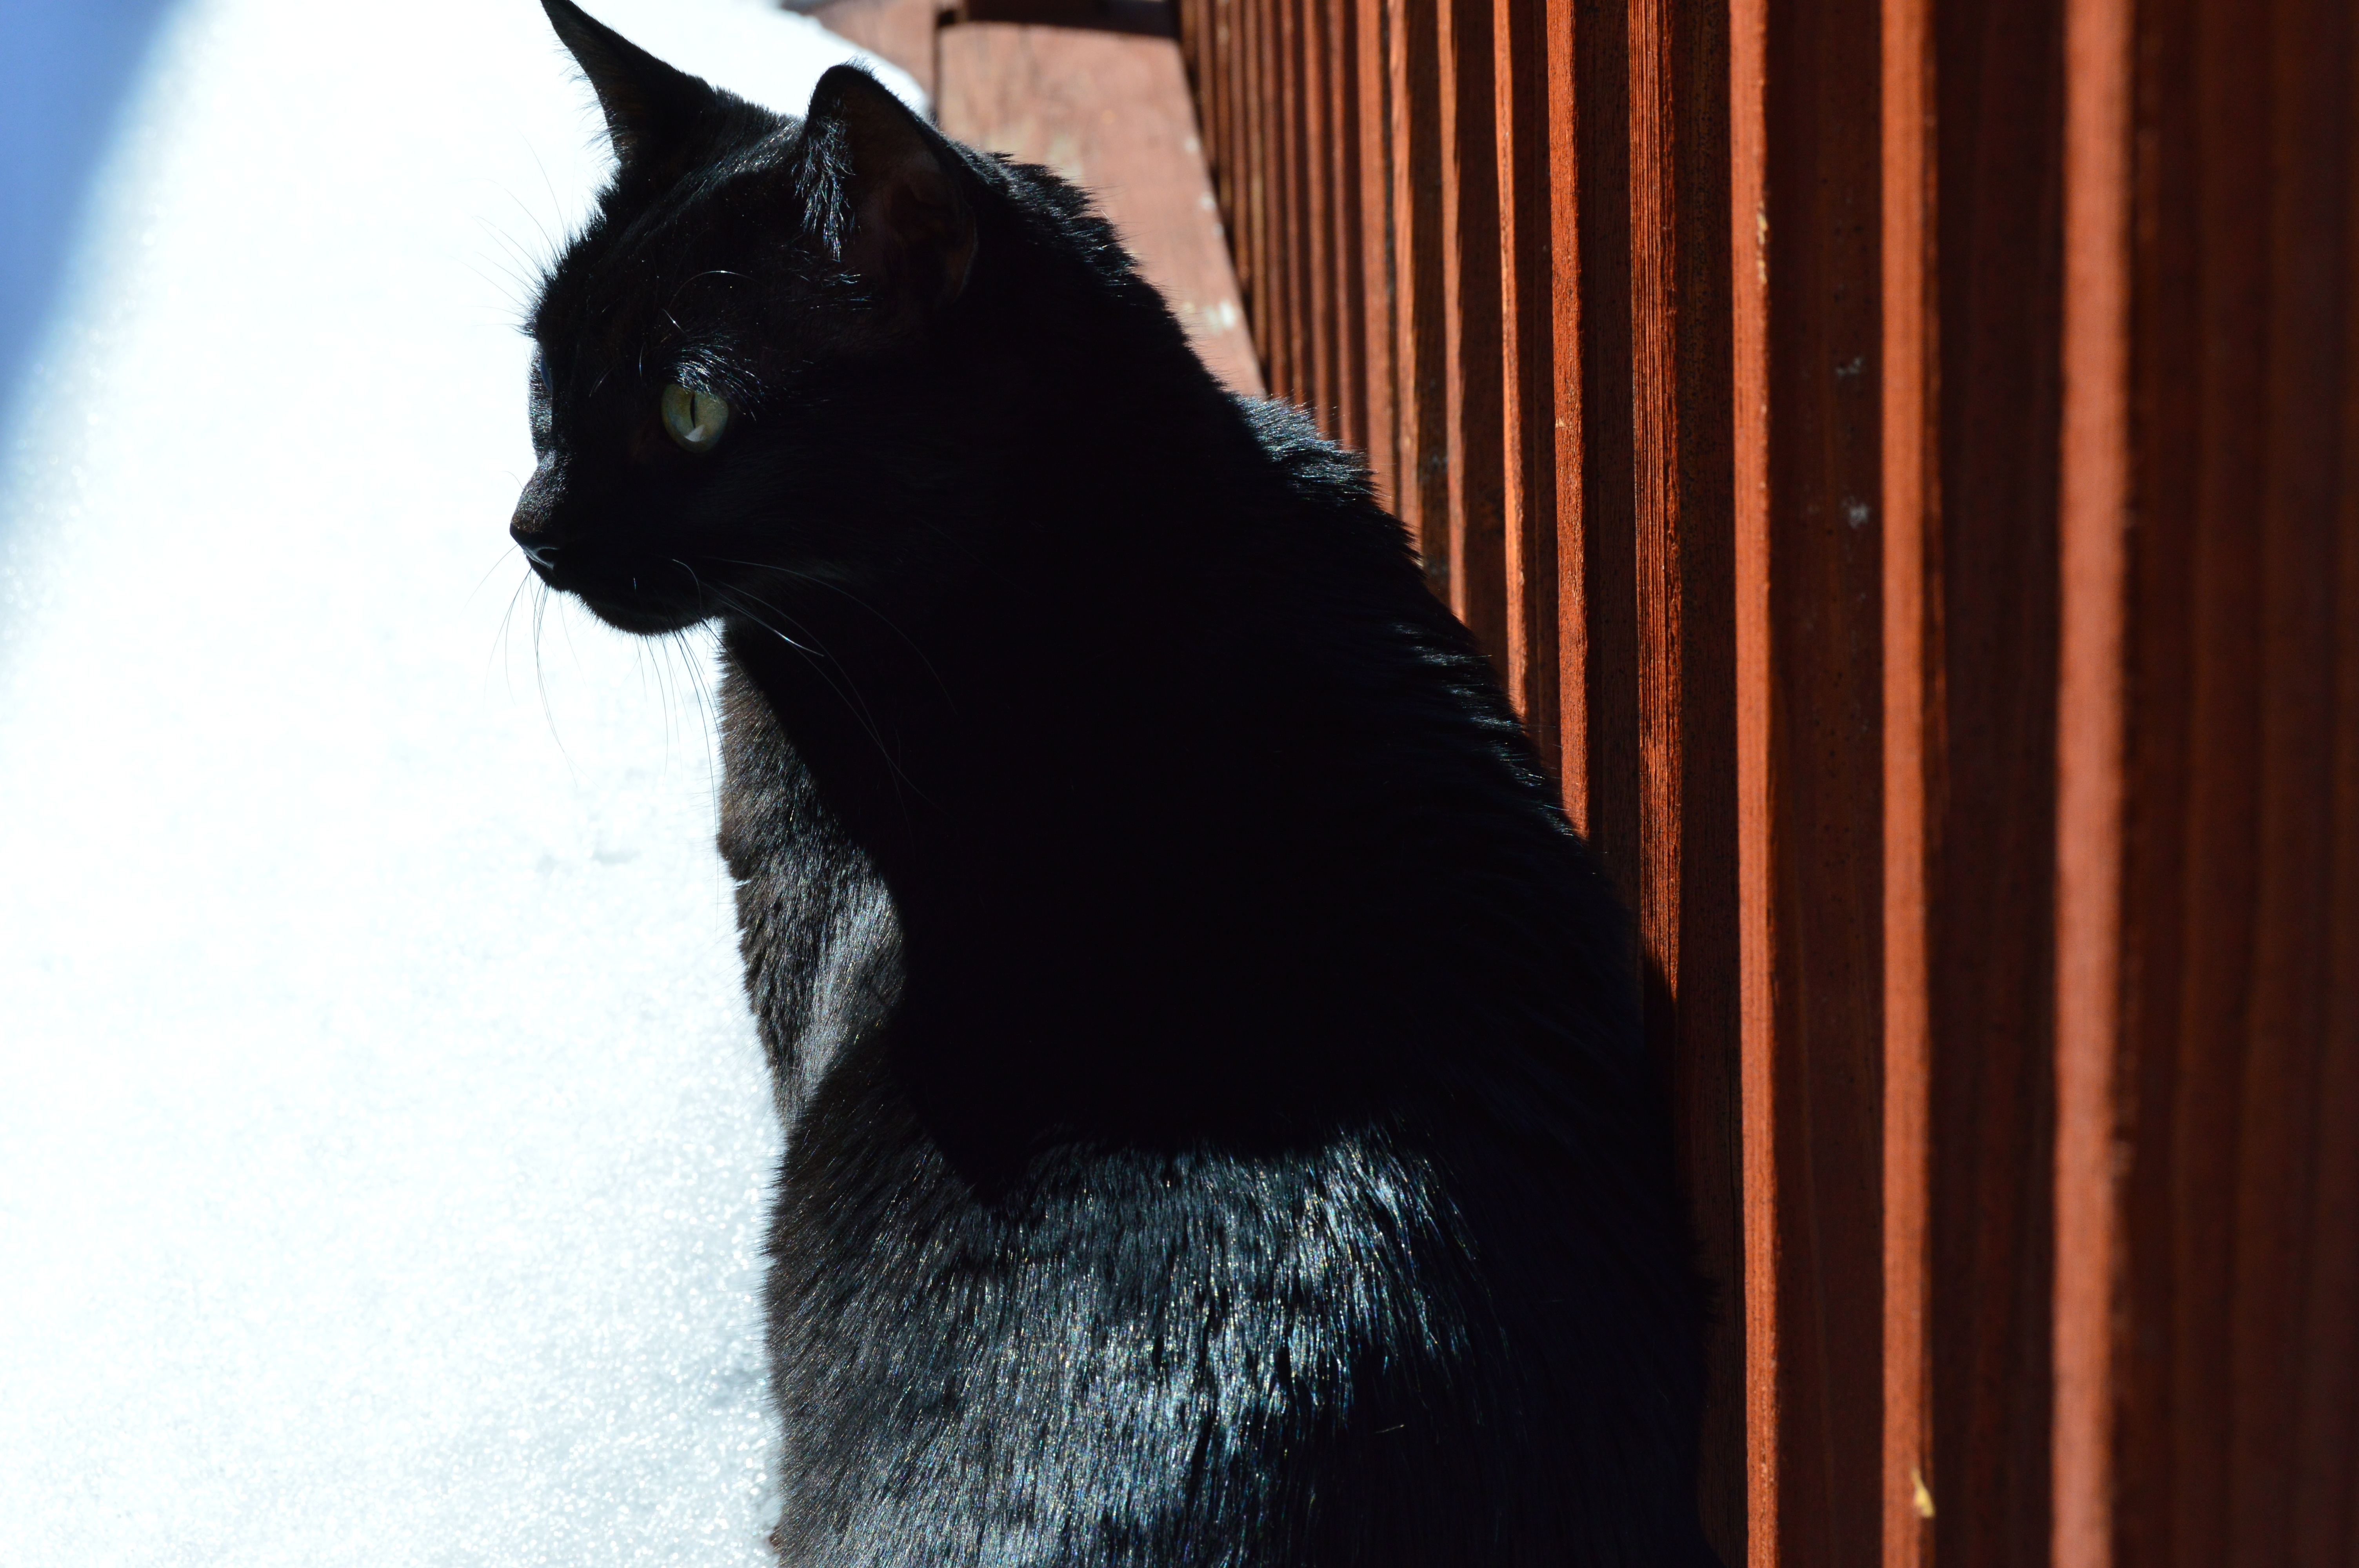
animal, profile, looking, pet, cat, sitting, feline, mammal, black cat, black, whiskers, kitty, vertebrate, domestic, staring, stare, small to medium sized cats, cat like mammal, sleek